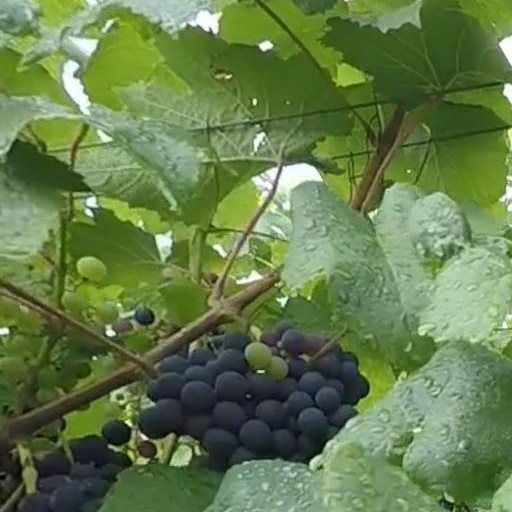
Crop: grape